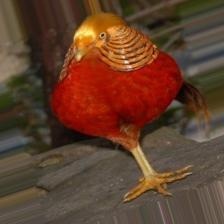
Species: GOLDEN PHEASANT
Scientific name: CHRYSOLOPHUS PICTUS